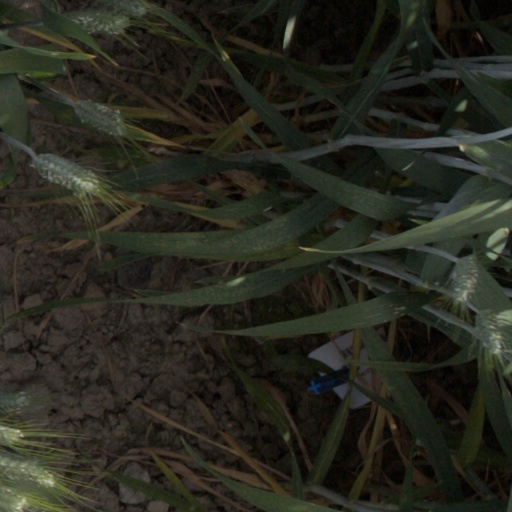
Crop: wheat